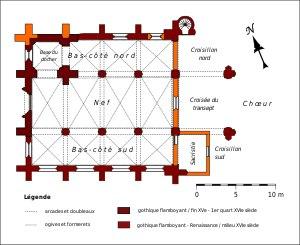
L’église Saint-Martin de Bouillant est une église catholique située à Crépy-en-Valois, dans le département de l'Oise, en France. Elle était jadis associé à un hôtel de l'évêque de Senlis, et a été édifiée vers le milieu du XVIᵉ siècle à l'emplacement d'un édifice plus ancien. L'architecture mêle des influences gothiques flamboyantes et Renaissance, et se distingue notamment par l'originalité des supports, qui sont dérivés des piliers des parties orientales de l'église Saint-Denis, mais ne se rattachent en fait à aucun des deux styles. La façade et la base du clocher, qui correspond à la première travée du bas-côté nord, ont apparemment été bâties en premier lieu, mais il est incertain si le clocher a jamais été achevé. Le reste de l'église est parfaitement homogène, abstraction faite d'un changement de partie entre les côtés nord et sud, qui concerne les tailloirs et chapiteaux. Le transept et le chœur ont toutefois été démolis à la Révolution française, en ne laissant subsister que les murs occidentaux des croisillons, les piliers de la croisée du transept et deux arcs-doubleaux.